Beigang Island

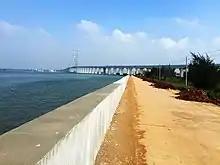
The seawall on the north coast with Puqian Bridge in the background

In 2018, the Puqian Bridge was built. Some of the abutments are situated on the northwest part of the island. To aid in construction, a service bridge was built along the north side of the Puqian Bridge to bring construction supplies from the west coast of the harbor to Beigang Island. The residents of the island have used this bridge to bring house construction materials to their island. Prior to the existence of this service bridge, supplies had to be ferried to the island at considerable expense. This bridge has caused an increase in house construction.